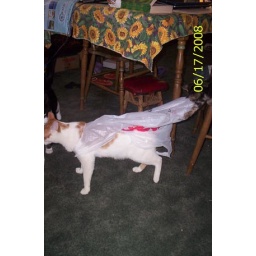
Pete in his stylish new plastic bag, with help from Stripey (on the chair behind him)